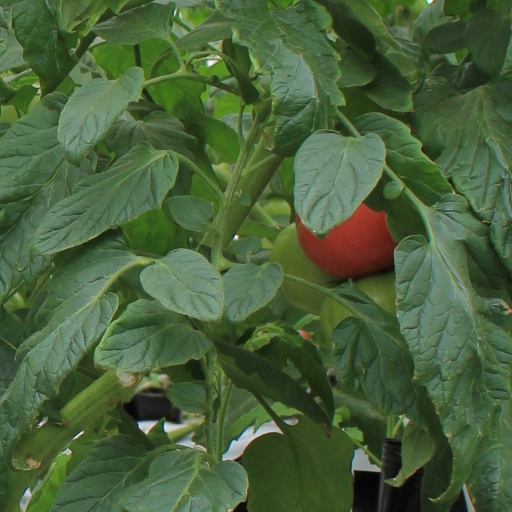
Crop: tomato